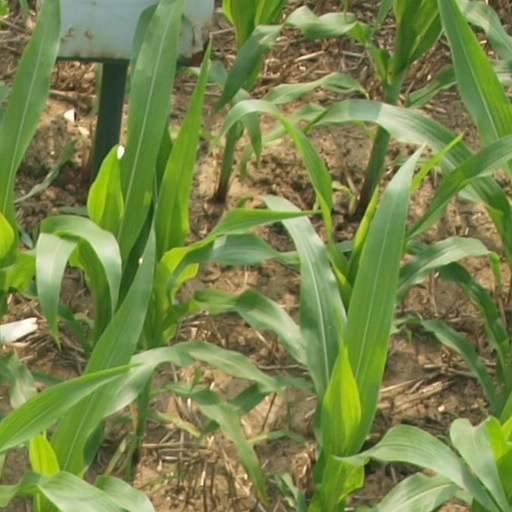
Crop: maize; corn